Lockheed C-130 Hercules

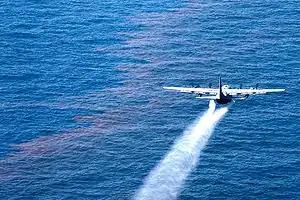
A U.S. Air Force C-130 Hercules aircraft from the 910th Airlift Wing, Youngstown-Warren Air Reserve Station, Ohio, drops oil-dispersing chemicals into the Gulf of Mexico, 9 May 2010.

Another prominent role for the B model was with the United States Marine Corps, where Hercules initially designated as GV-1s replaced C-119s. After Air Force C-130Ds proved the type's usefulness in Antarctica, the U.S. Navy purchased several B-models equipped with skis that were designated as LC-130s. C-130B-II electronic reconnaissance aircraft were operated under the SUN VALLEY program name primarily from Yokota Air Base, Japan. All reverted to standard C-130B cargo aircraft after their replacement in the reconnaissance role by other aircraft.